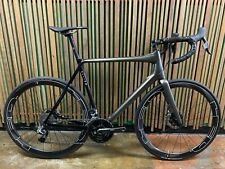
Vehicle type: Bikes